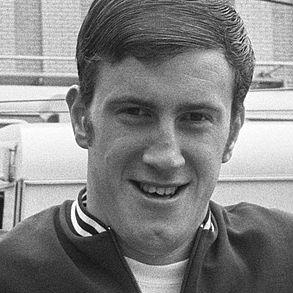
Age: 23